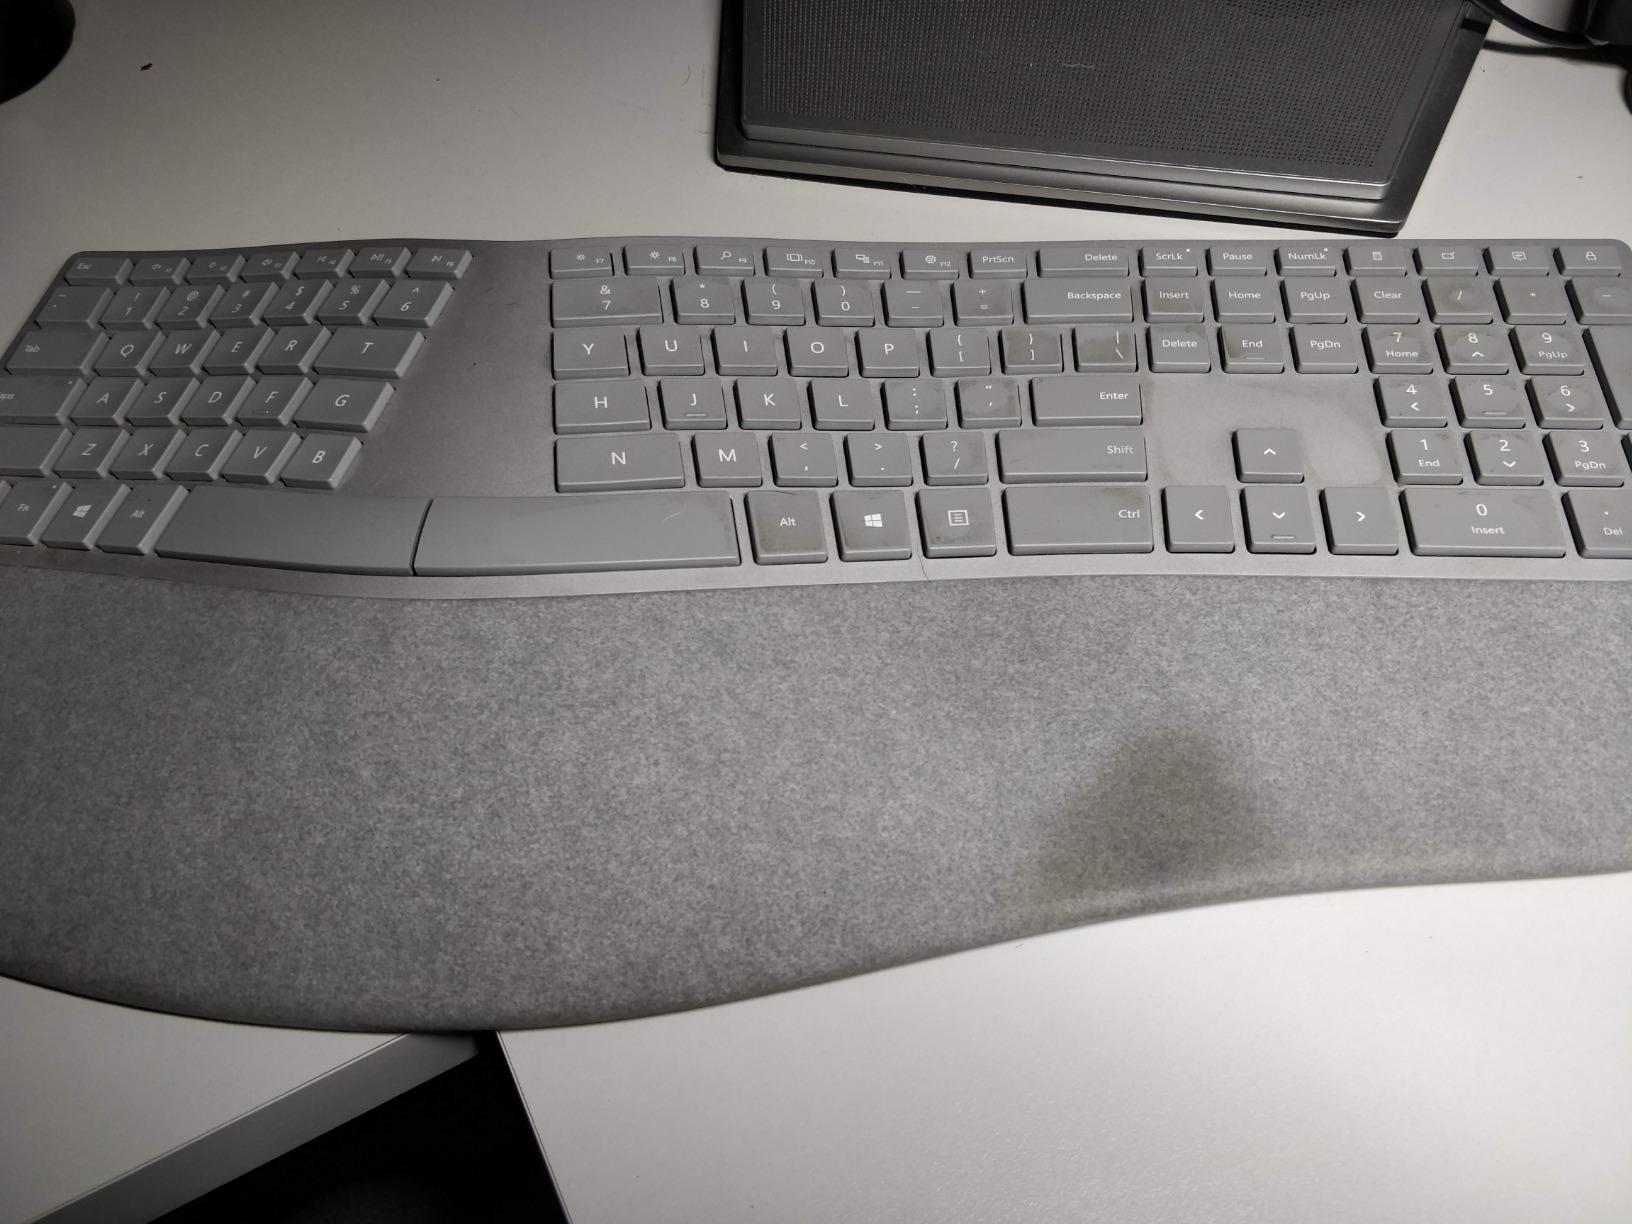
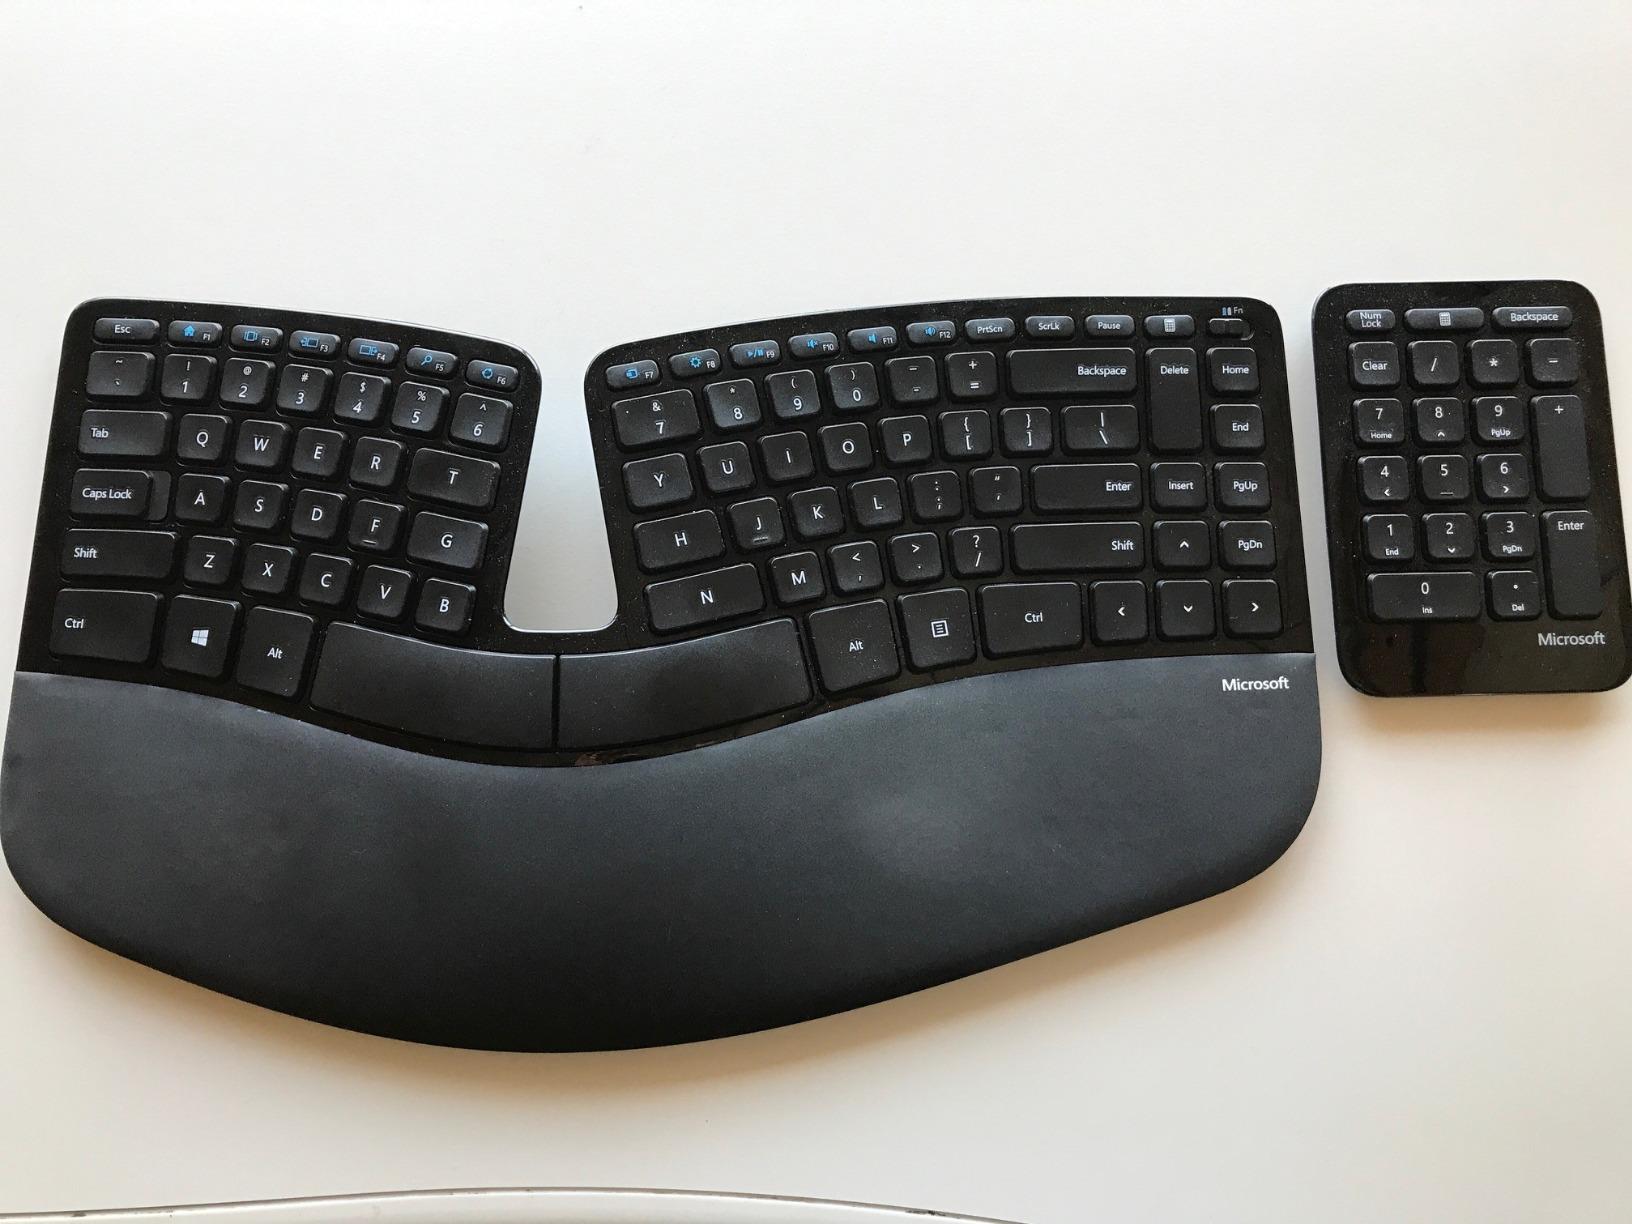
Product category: keyboard
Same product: no